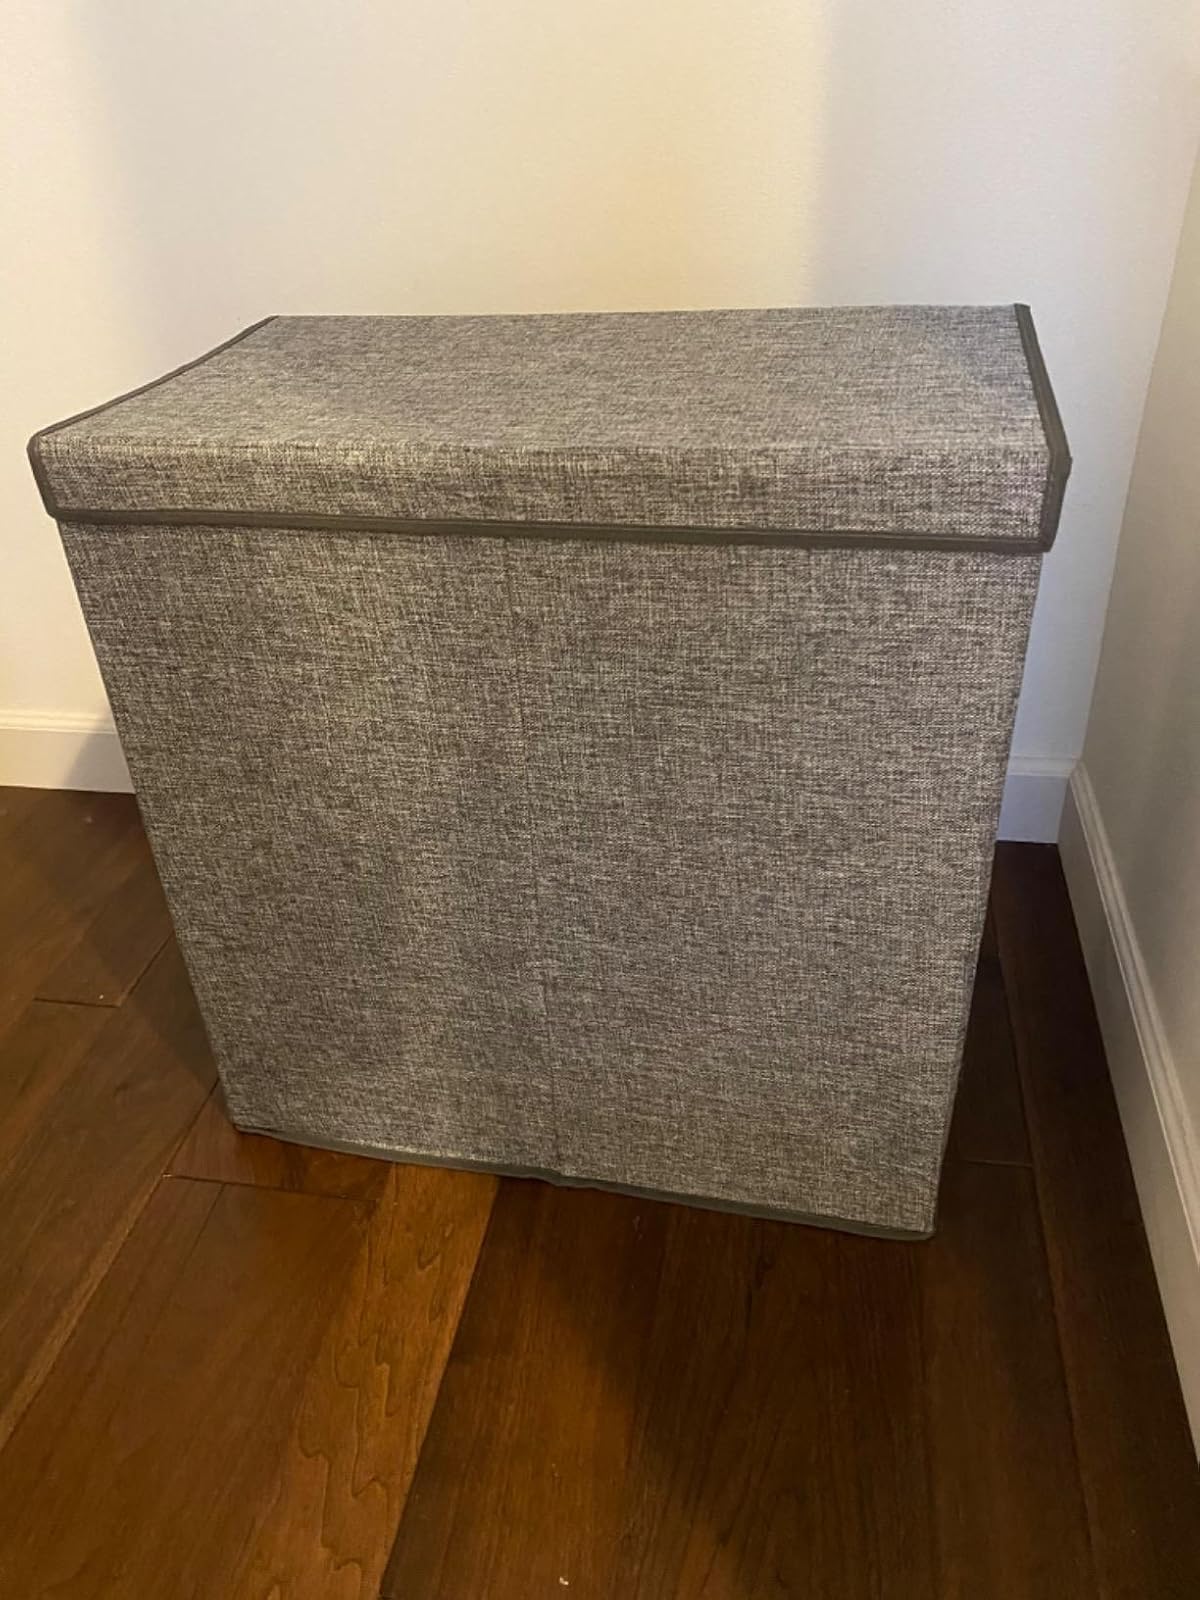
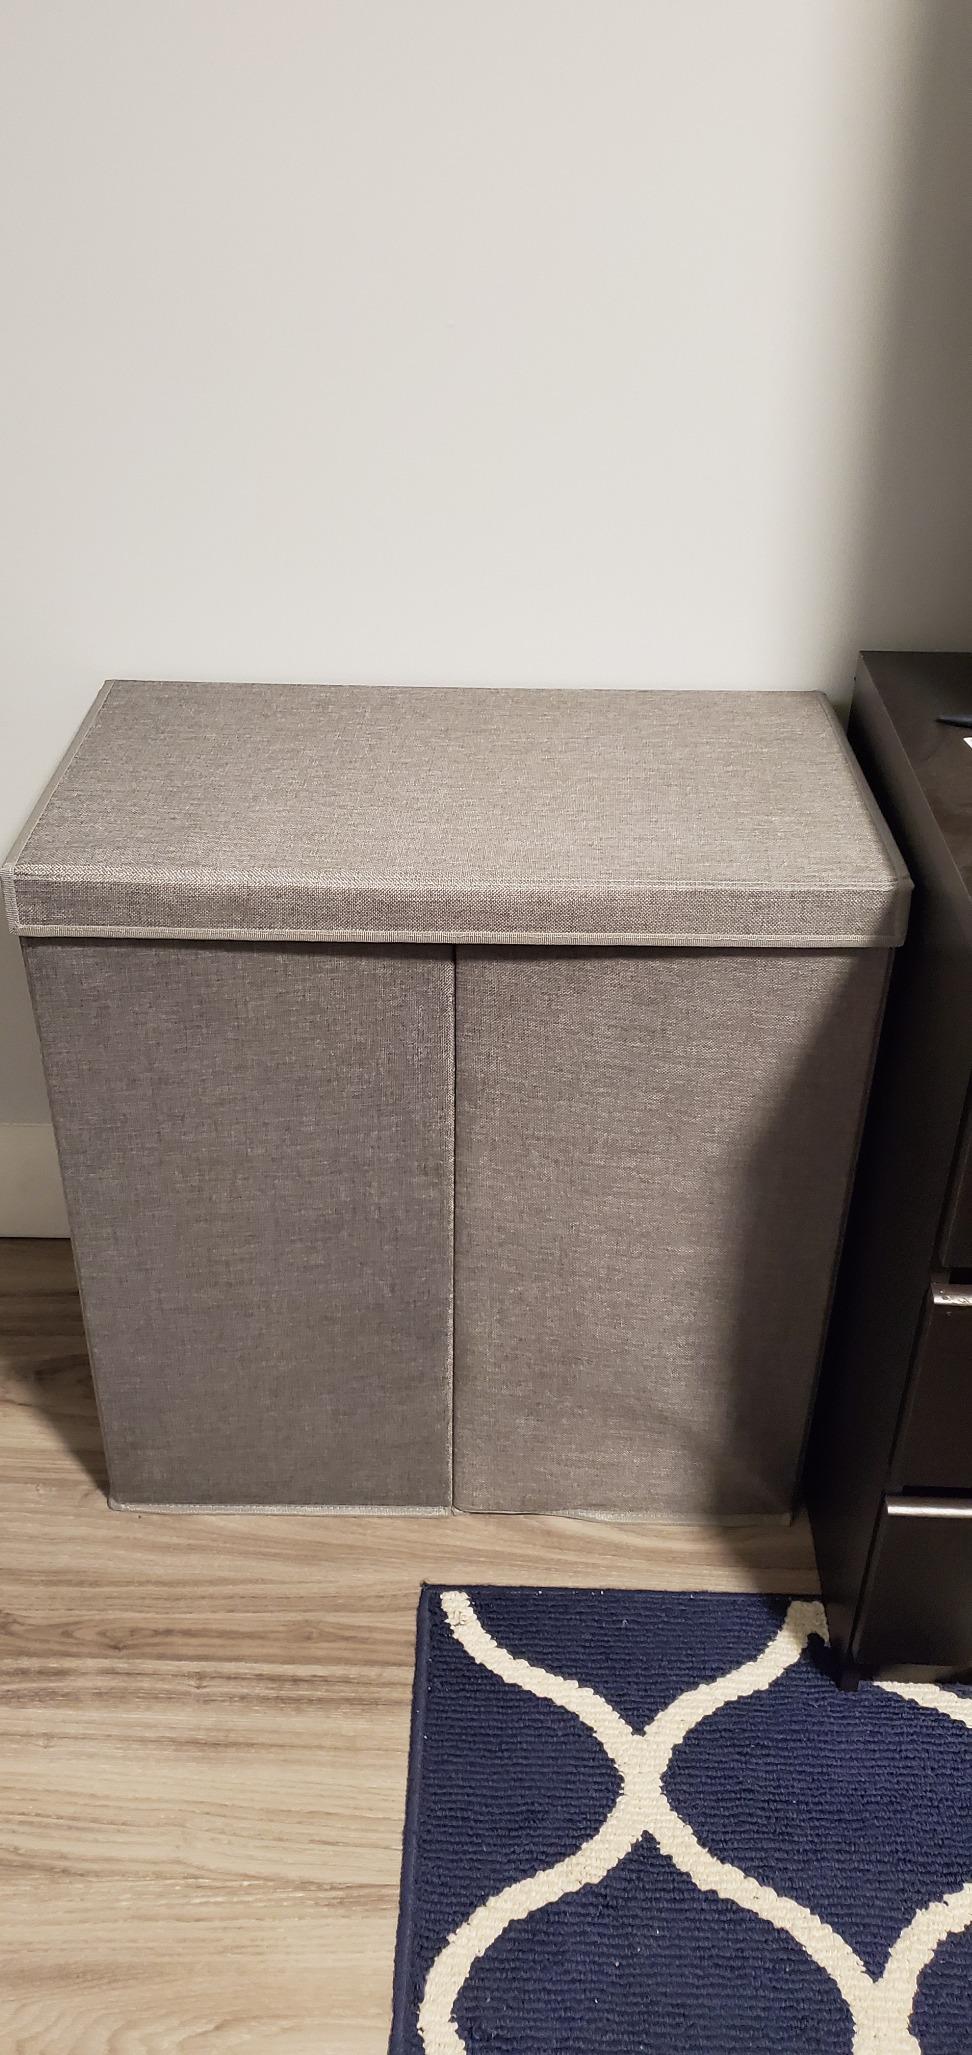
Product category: items_hamper
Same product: yes